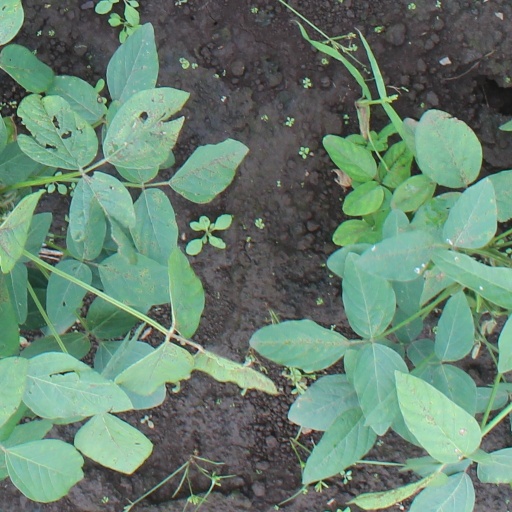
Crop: soybean